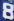
Number: 8